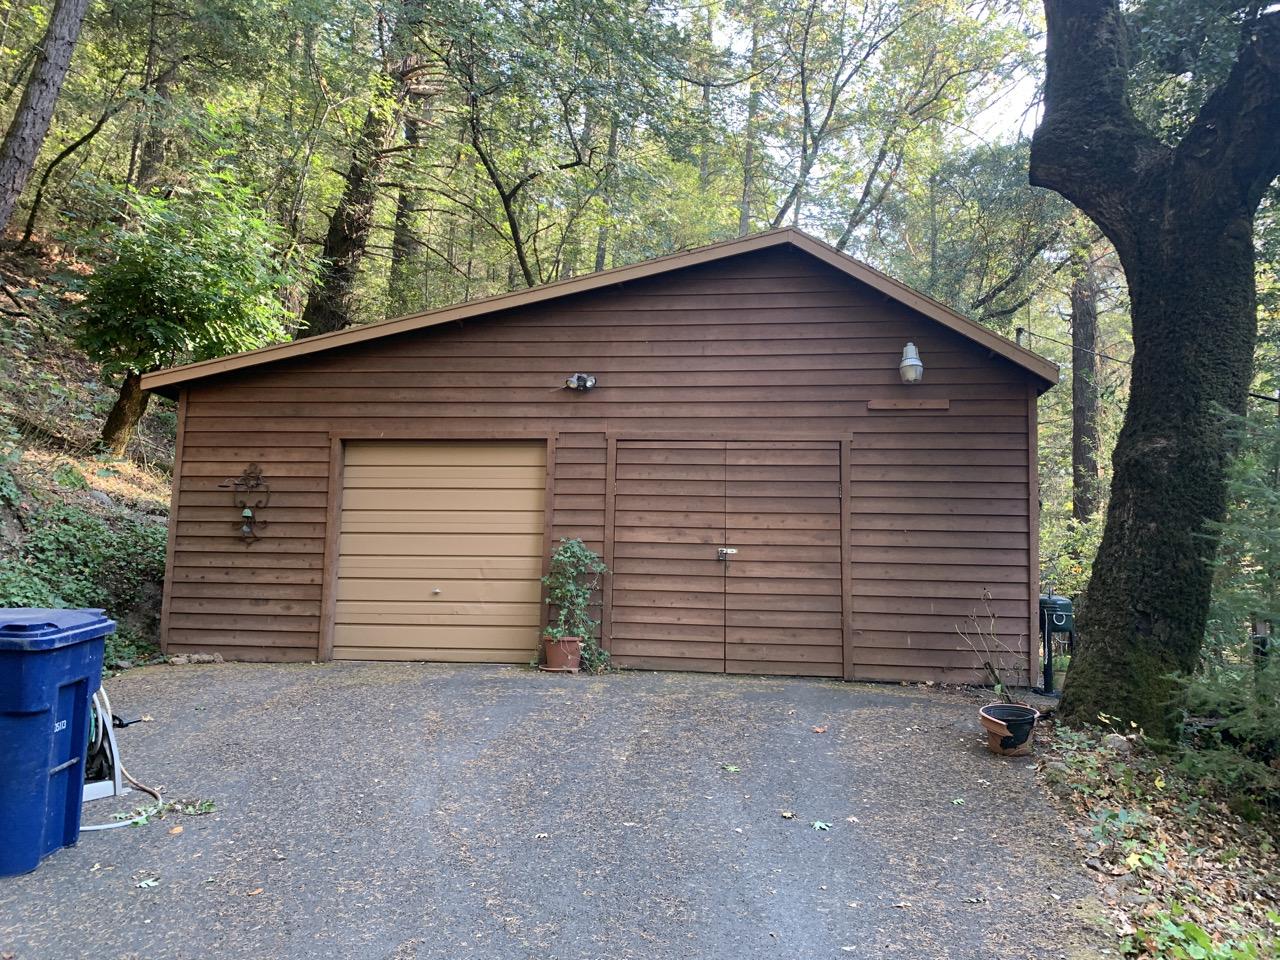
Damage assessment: no_damage